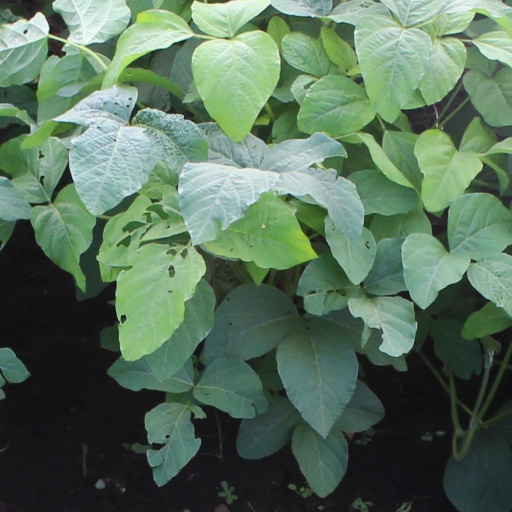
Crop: soybean